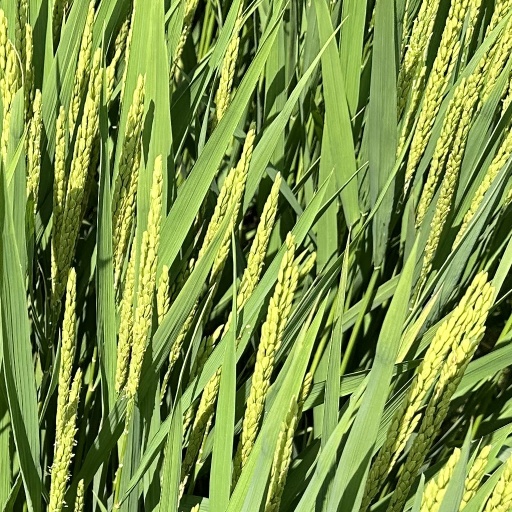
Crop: rice